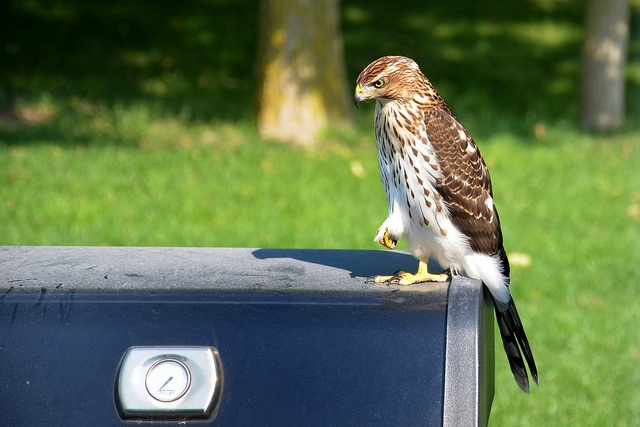
A falcon sitting on top of a black box.
A hawk sits on top of a grill.
A parrot sits atop the grille keeping watch
A falcon sitting on a back yard BBQ grill lid
an image of a bird that is sitting on a machine